Murder of Gordon Sanderson

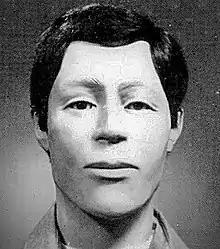
Facial reconstruction of the then-unidentified victim created in 1979 by Betty Pat Gatliff

Authorities suspected he was not from Alberta, but most likely worked as a migrant worker. Due to a lack of evidence in the septic tank, Sanderson was most likely murdered elsewhere and the septic tank was only a dumpsite. Sanderson's murderers are believed to have known him, due to how viciously he had been killed. It is also suspected Sanderson's murderers were Tofield locals or were familiar with the area, due to the location of Sanderson's dumpsite being on a rural property.